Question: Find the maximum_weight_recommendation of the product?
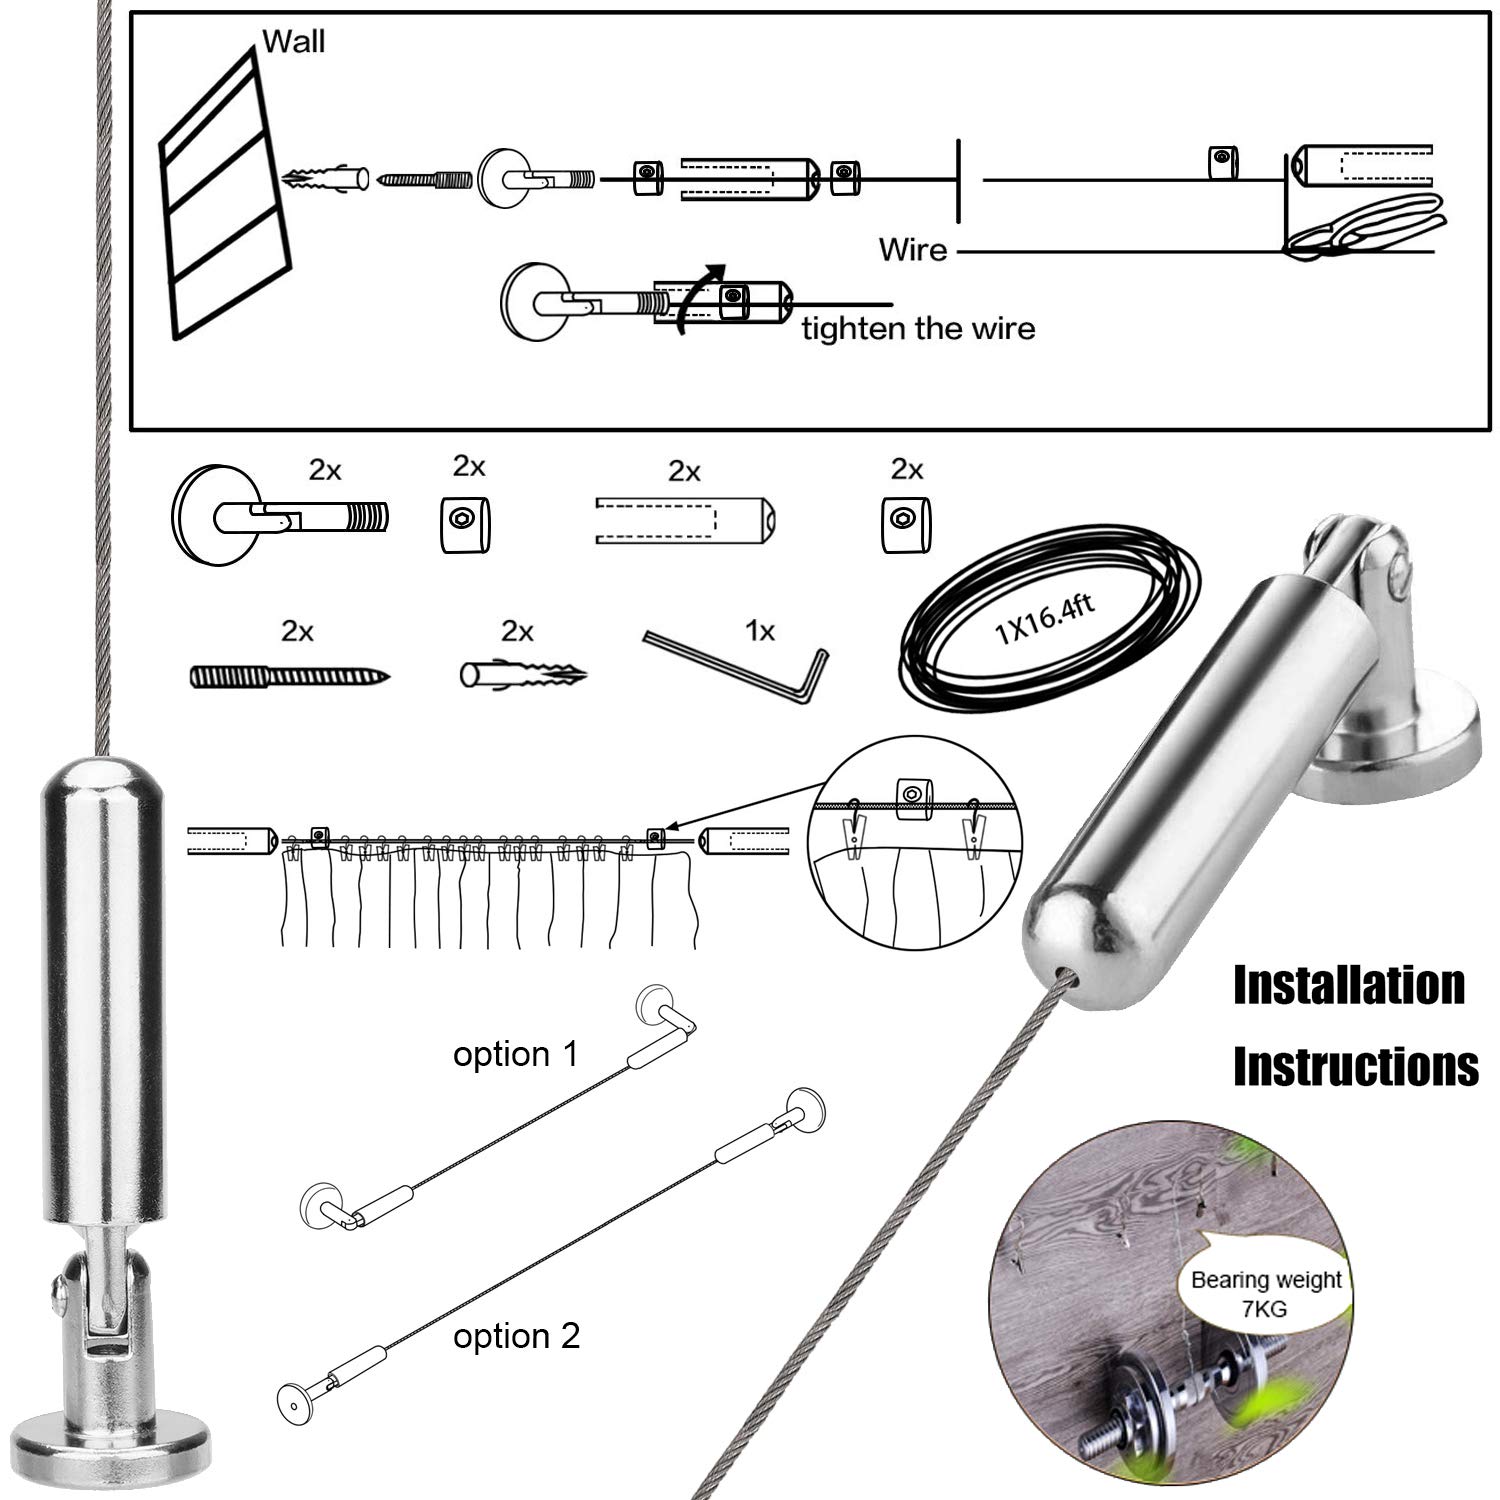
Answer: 7 kilogram